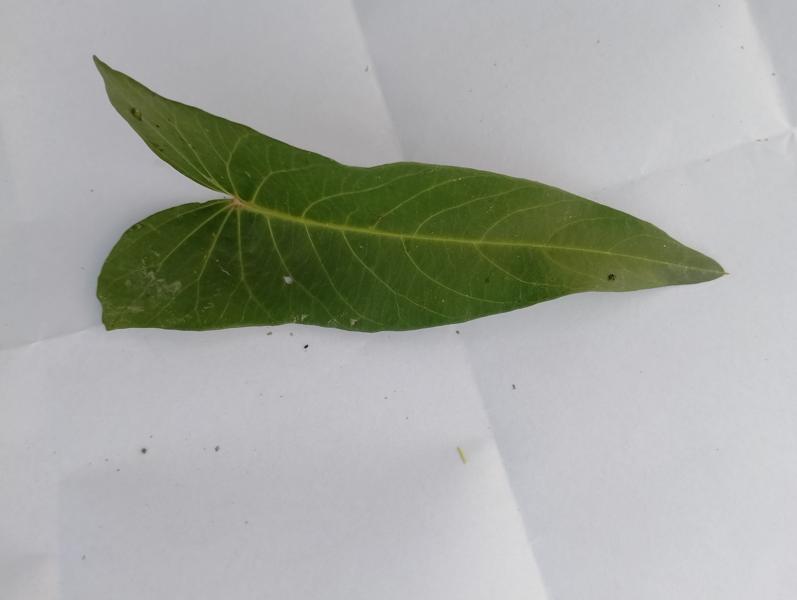
Weed species: Ipomoea aquatic